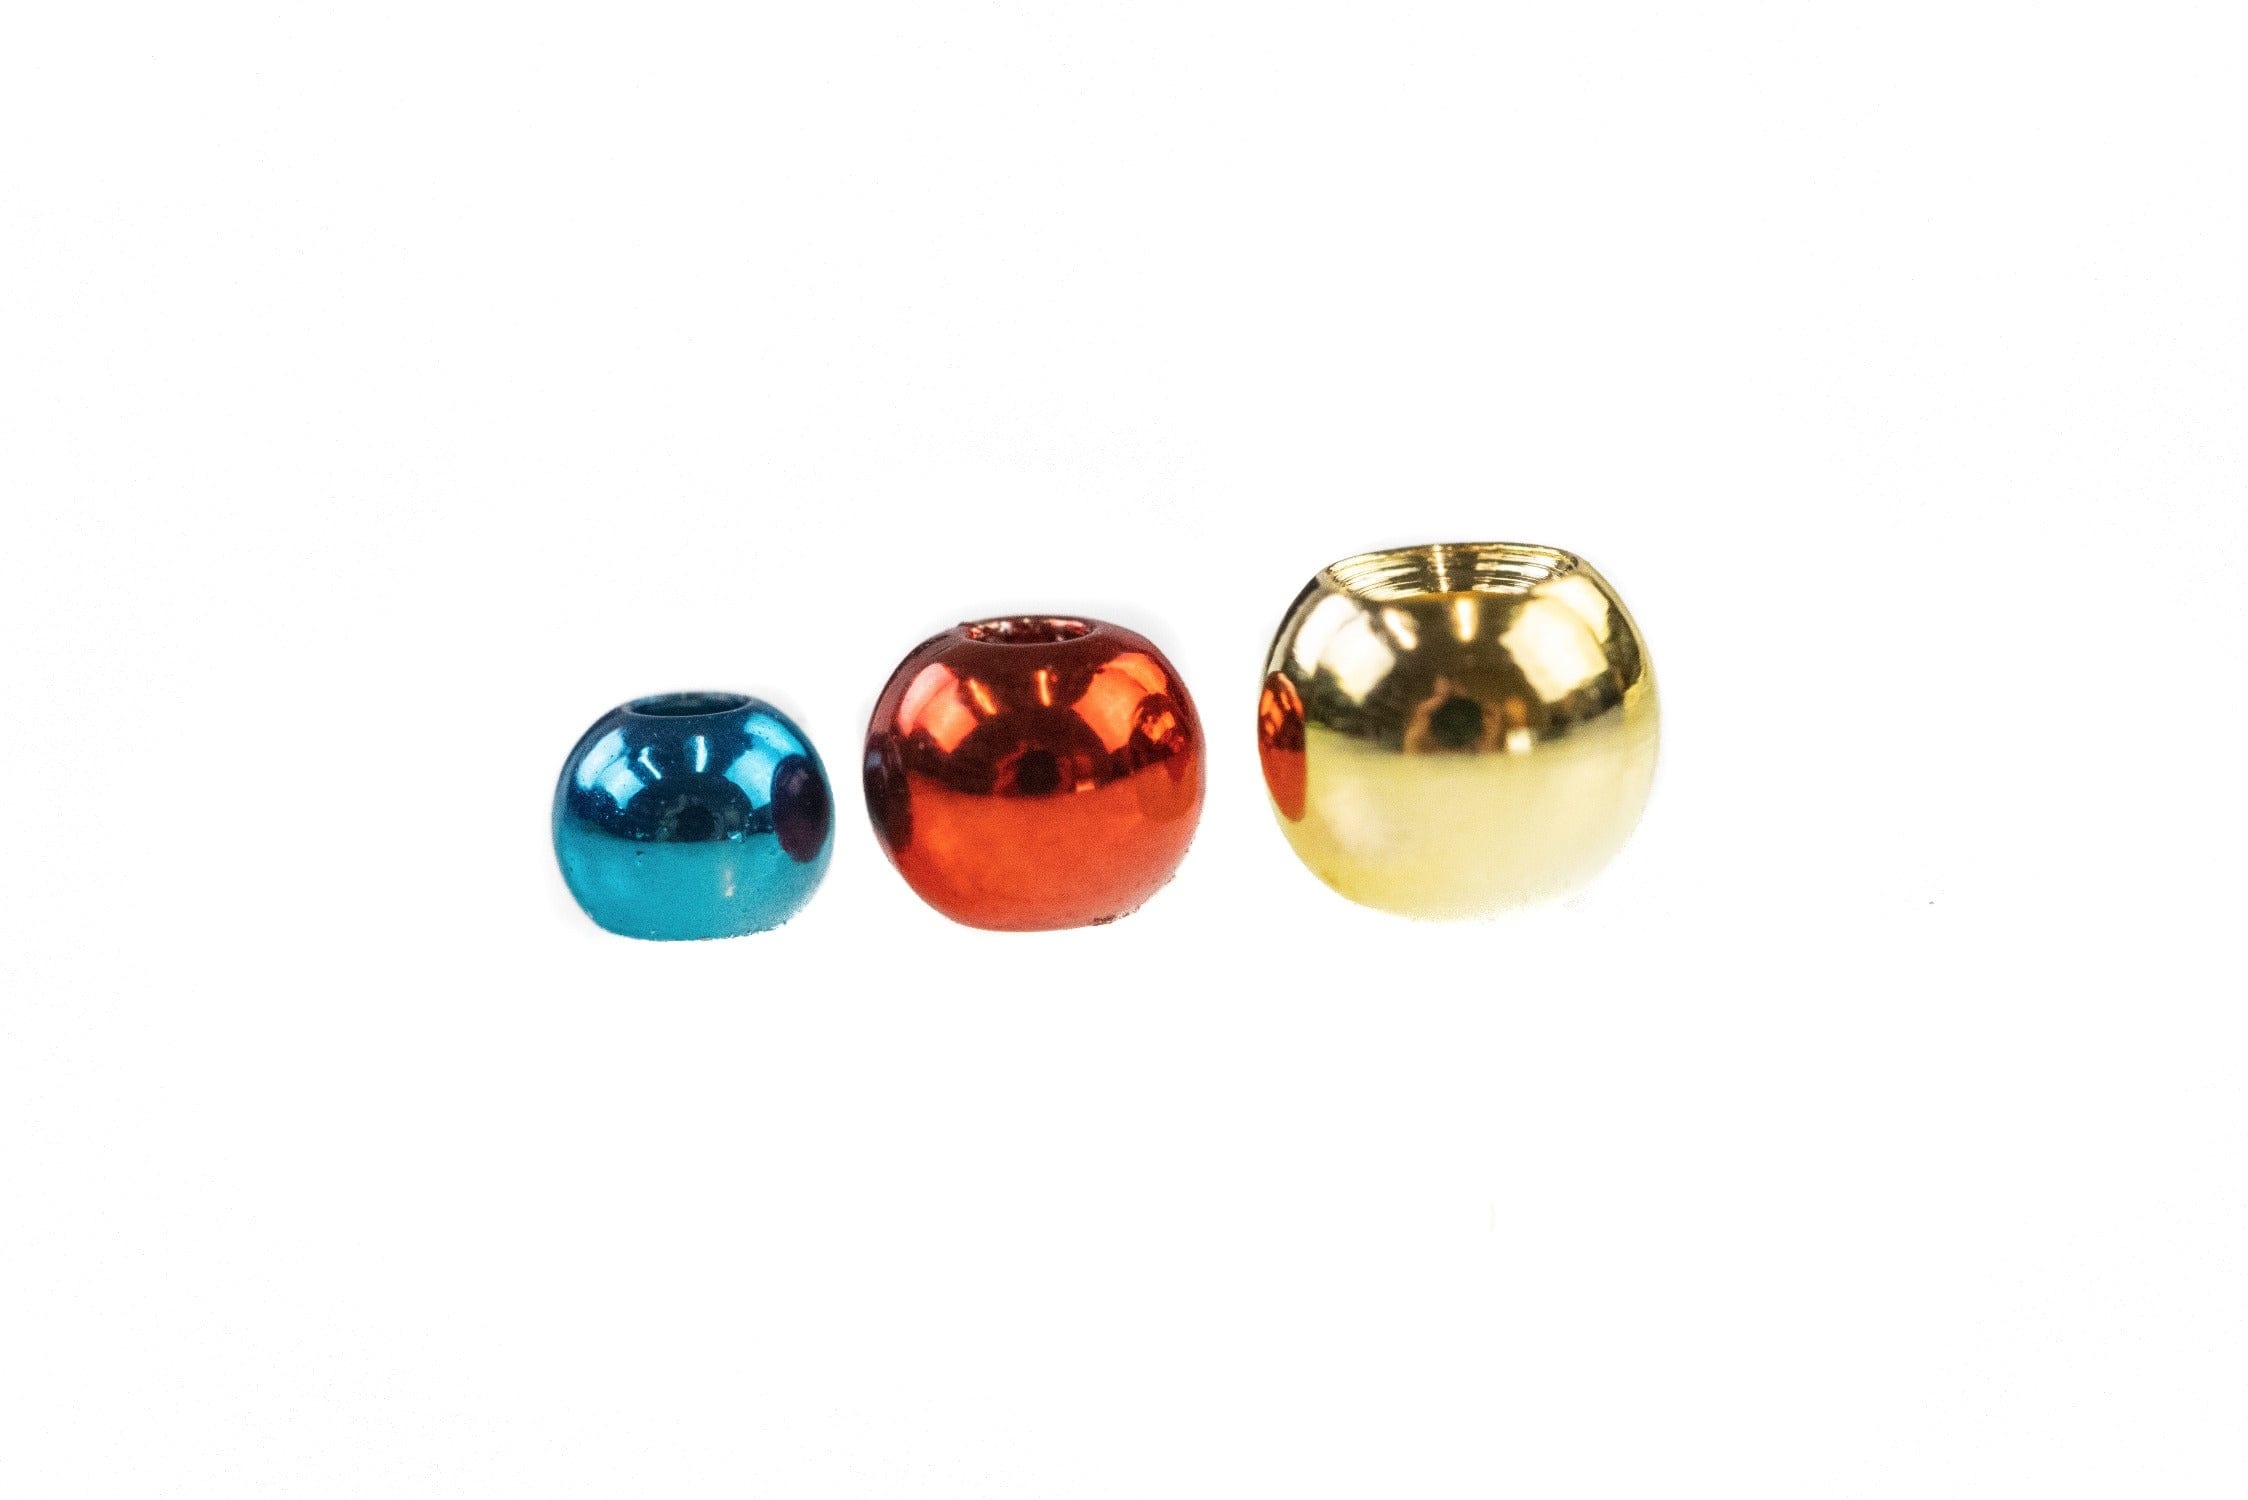
Nymph-Head FlyColor Brass Beads
The Nymph-Head FlyColor Brass Beads are precision-engineered fly tying components designed to enhance your nymphs, streamers, and other subsurface fly patterns. Manufactured with high-quality brass and featuring a countersunk design, these beads are perfect for adding the right amount of weight and realism to your flies. Each bead is anodized for a durable, vibrant finish in a variety of natural and attractor colors, ensuring a stunning and effective presentation in the water. Ideal for anglers who want a balanced and controlled sink rate, the Nymph-Head FlyColor Brass Beads are lightweight yet effective. They are specifically crafted to perform best in shallow water or slower currents, bringing your fly into the strike zone with finesse. Available in multiple sizes, these beads accommodate a wide range of hook sizes, allowing for versatile fly tying applications. Key Features High-quality, anodized brass construction for durability and aesthetic appeal. Wide variety of natural and attractor color options to suit diverse fishing conditions. Countersunk design ensures seamless compatibility with hooks of various sizes. Available in multiple sizes, from 2.0 mm to 4.8 mm, to fit hook sizes #18 through #6. Lightweight and ideal for fishing in shallow water or slow currents. Why We Like It The Nymph-Head FlyColor Brass Beads stand out for their superior craftsmanship and versatility. Their anodized finish offers not only a durable layer but also a visually striking appearance, helping the fly better mimic natural prey. The range of color options allows anglers to match the bead to their local fishing conditions, improving the chances of success in clear or murky waters. What truly sets these beads apart is their balance of weight and functionality. Brass beads provide just enough sink rate to stay in the desired water column without snagging the bottom excessively, making them ideal for delicate presentations in slow or moderate currents. The smooth countersunk design ensures ease of use during fly tying, seamlessly fitting over hook points for a professional finish. These beads are a must-have for any fly tier or angler looking to elevate their craft.
Brand: Nymph-Head
Category: Sporting Goods > Outdoor Recreation > Fishing > Fly Tying Materials > Fishing Beads